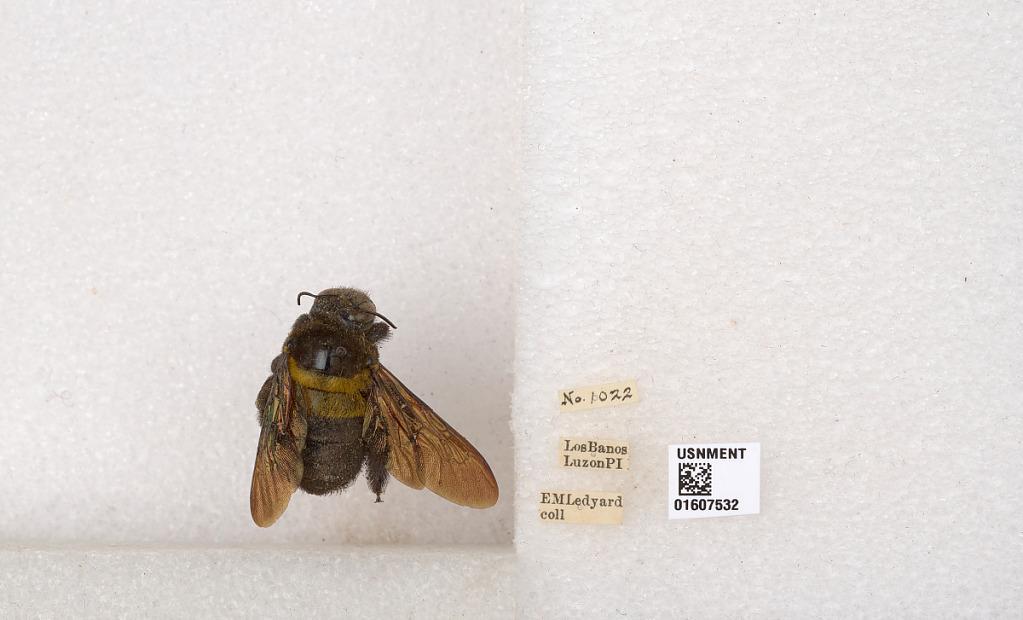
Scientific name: Xylocopa (Koptortosoma) chlorina (Cockerell)
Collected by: E. Ledyard
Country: Philippines
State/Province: Calabarzon
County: Laguna
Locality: Los Banos Luzon
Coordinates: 14.1702, 121.242